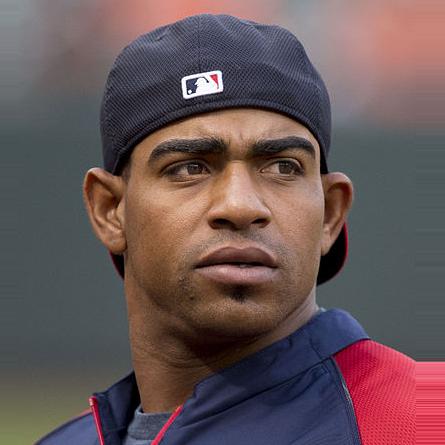
Age: 28